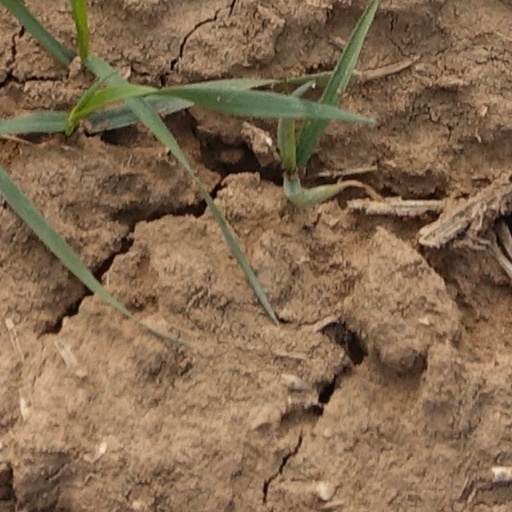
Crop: wheat